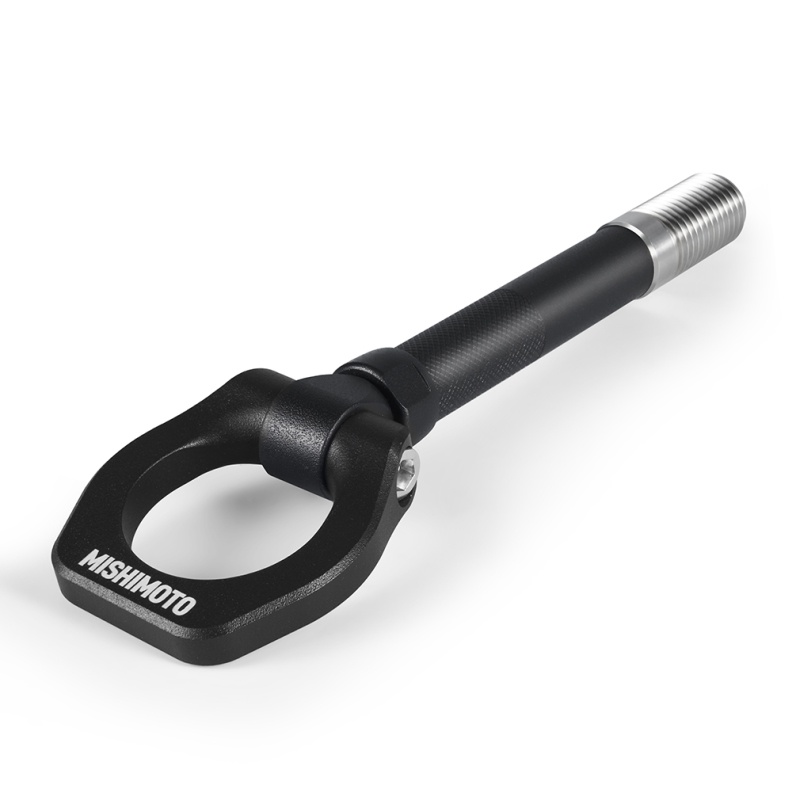
Mishimoto 2023+ Toyota GR Corolla Tow Hook (Front), Black
Racing is what the 2023-2024 GR Corolla was built for. And any racer knows that, sometimes, you need a little help out of the turn 2 sand trap. The stock GRC tow hook is sufficient, but it's not the most aesthetic piece to be leaving on your bumper. That means you have to go digging through your trunk when you need it and hope you didn't leave it back at the paddock with the rest of your stuff. With Mishimoto's racing tow hook for the 2023-2024 Toyota GR Corolla, however, you get the function without the embarrassment of having a grungy stock tow hook sticking out of your bumper all the time.---- Designed with both function and style in mind, the Mishimoto Racing Tow Hook for the 2023-2024 Toyota GR Corolla is constructed from high-strength 7075 aluminum and 304 stainless-steel. Available in 5 vibrant color options, and powder coated for maximum durability, there is an option to match everyone's style. With function being a major focus of the design, we opted for a 2-inch inside diameter fold-down ring design and a straight-pull strength rating of 8,000-pounds, allowing it to meet or exceed requirements for racing series such as SCCA, NASA, and CCA. We even include tow hook indication arrow stickers! Whether you're building your 2023-2024 GR Corolla for street, show, drag racing, auto-x, or road racing, a quality, functional, and stylish tow hook is a must-have! As with all our products, the Mishimoto Racing Tow Hook is backed by our Mishimoto Lifetime Warranty. This Part Fits: Year Make Model Submodel 2023-2024 Toyota GR Corolla Circuit Edition 2023-2025 Toyota GR Corolla Core 2023 Toyota GR Corolla Morizo Edition
Brand: Mishimoto
Category: Vehicles & Parts > Vehicle Parts & Accessories > Motor Vehicle Parts > Motor Vehicle Towing